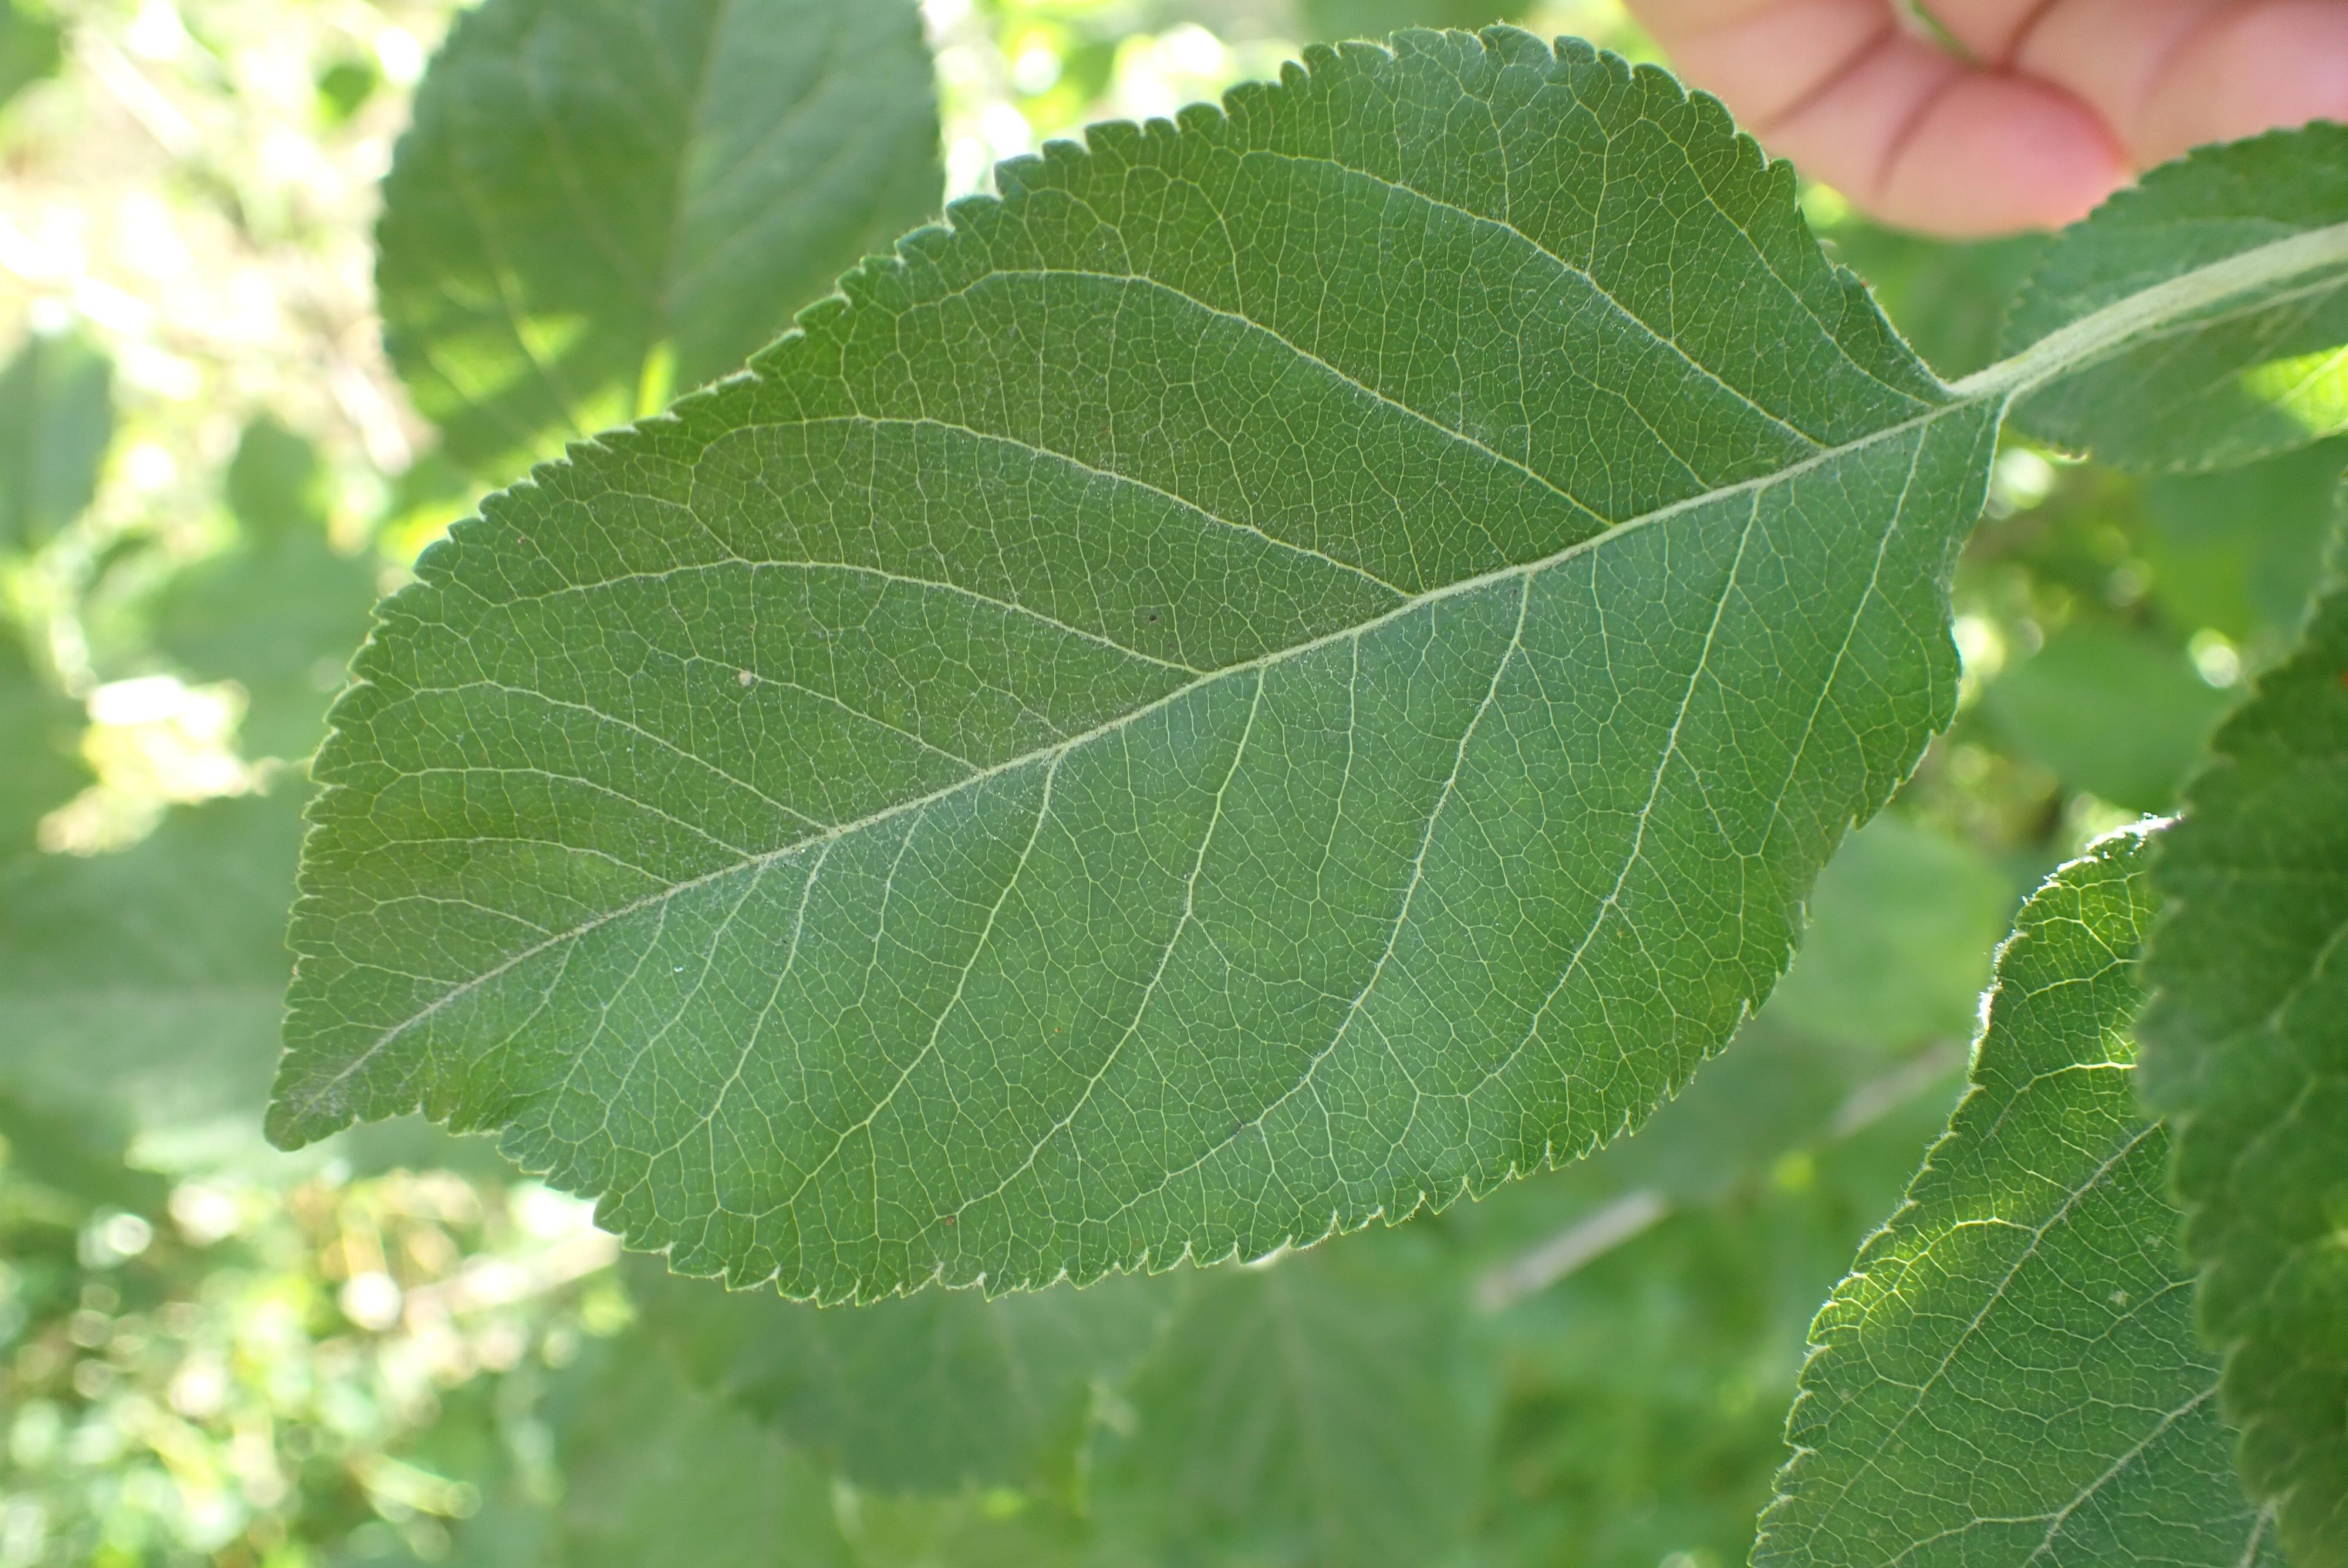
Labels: healthy